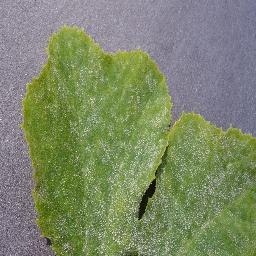
Label: Squash___Powdery_mildew